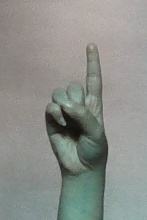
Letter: bb